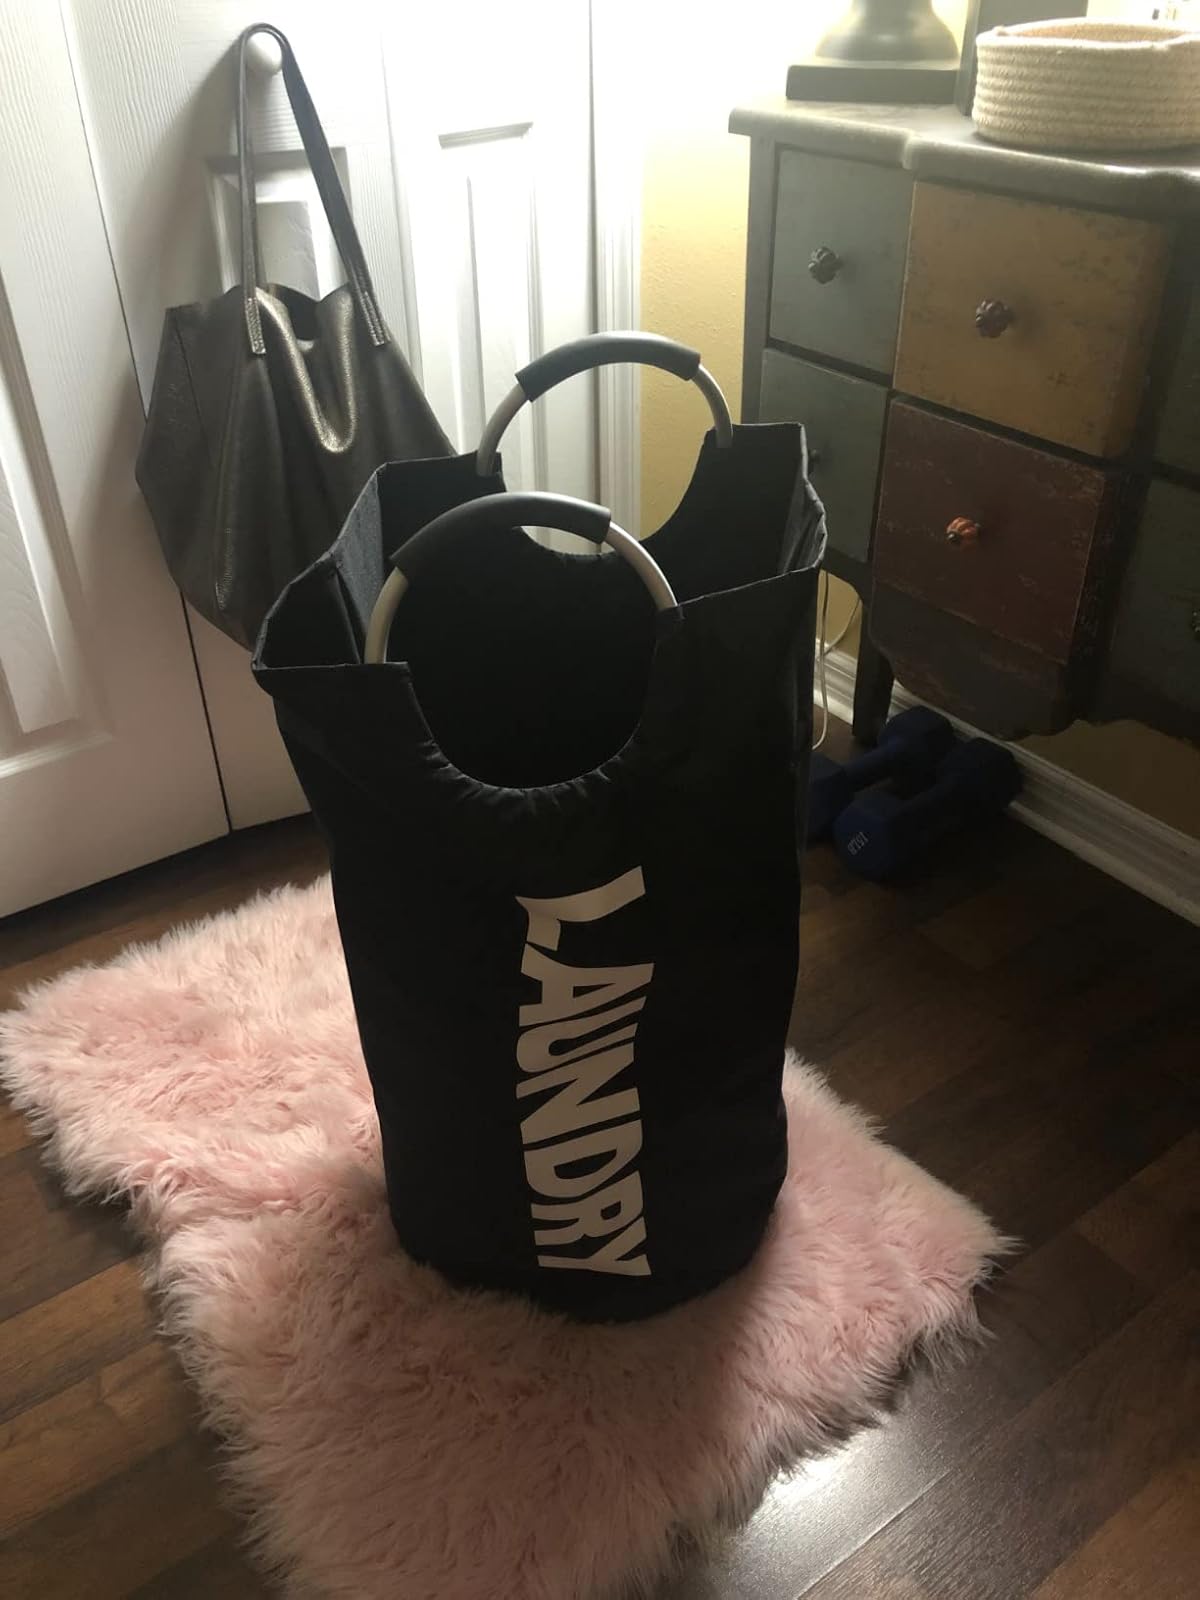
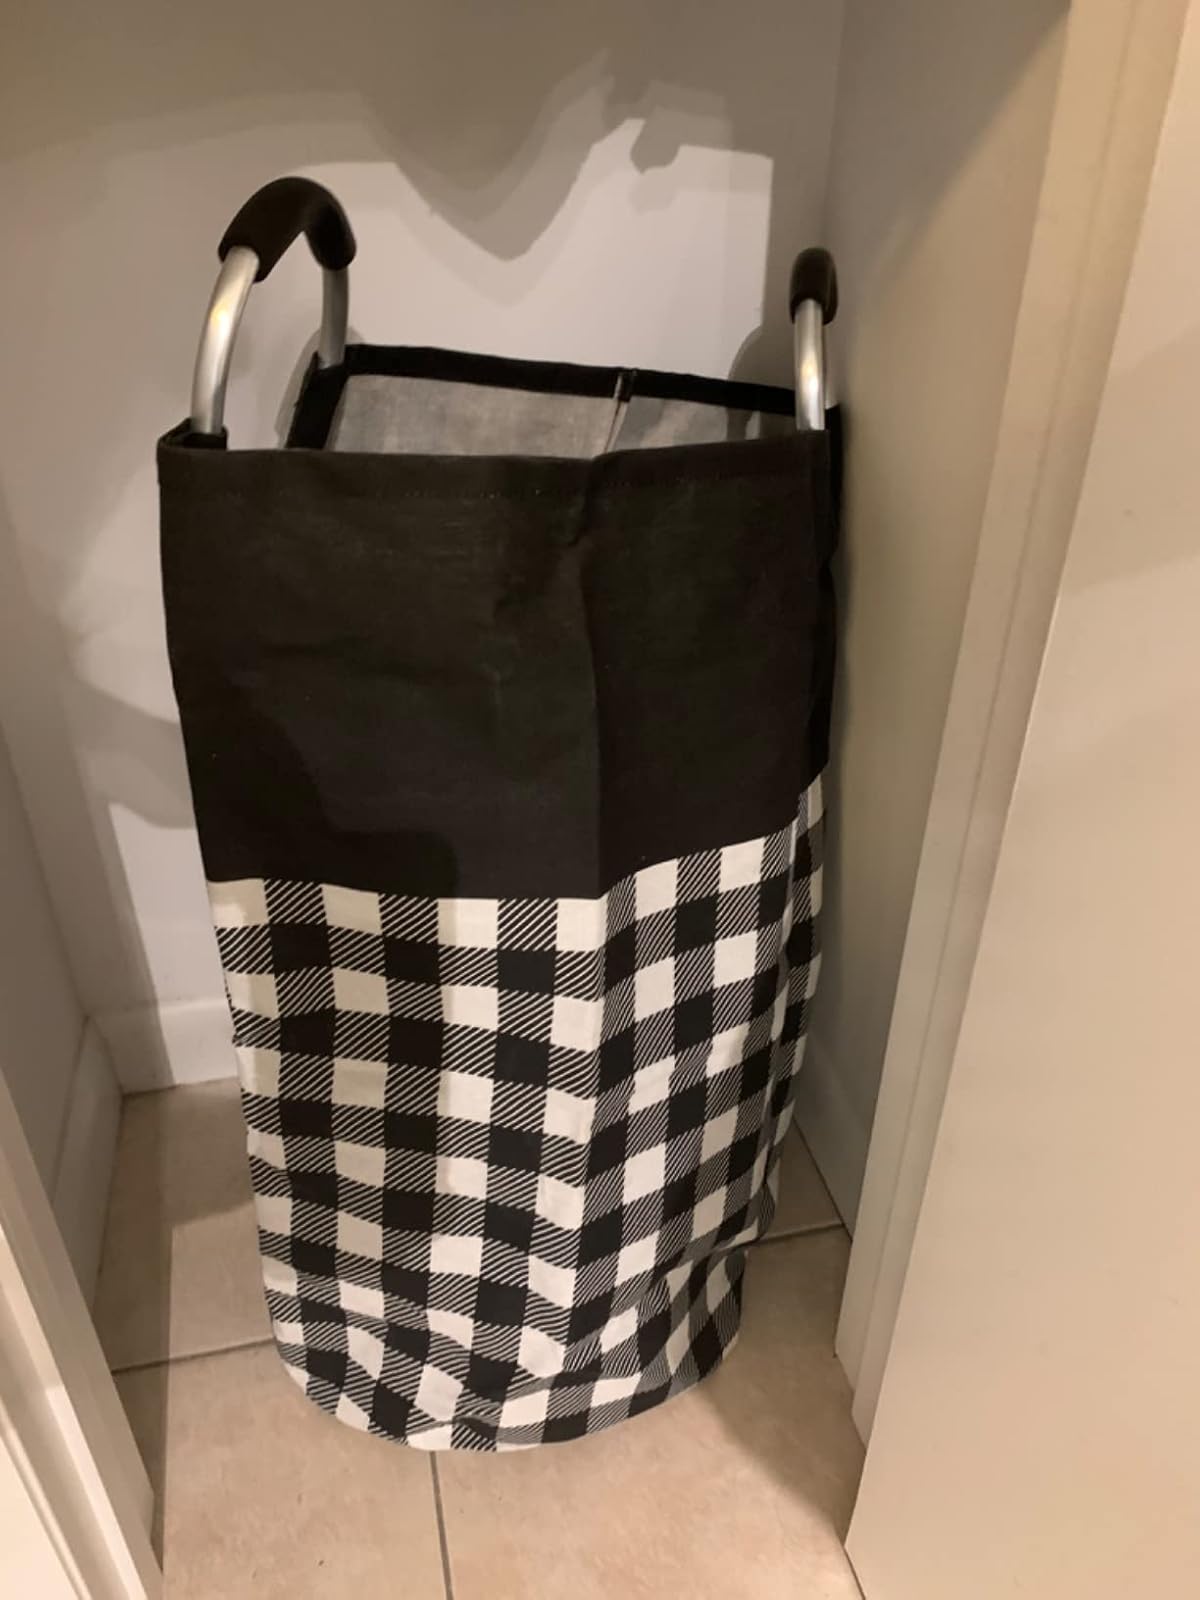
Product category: items_hamper
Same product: no